Jerónimo Treviño

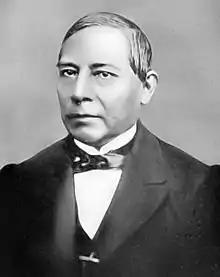
When President Benito Juárez ran for re-election in 1871, many former supporters of him opposed his re-election and the Plan de la Noria was conceived to overturn the election. It was run by Porfirio Díaz and Treviño himself supported Díaz's cause.

Due to the fact that at the end of 1871 the period of government for which he was elected concluded, on March 18 of that year, Treviño issued a manifesto indicating: